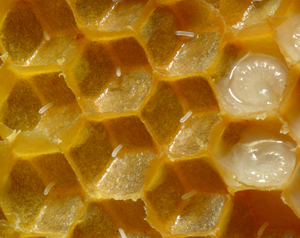
Rayon de cire d'abeilles domestiques portant des oeufs et des larves. Les parrois des cellulles ont été enlevées. Les larves (des faux-bourdons) sont agées de 3 à 4 jours. Português: Favo de abelhas com ovos e larvas. As paredes das celas foram removidas. As larvas (zangões) têm entre três e quatro dias de idade. 中文: 蜜蜂的蜂巢，可见虫卵和幼虫。蜂巢的外壳已经去除，幼虫大约3-4天。